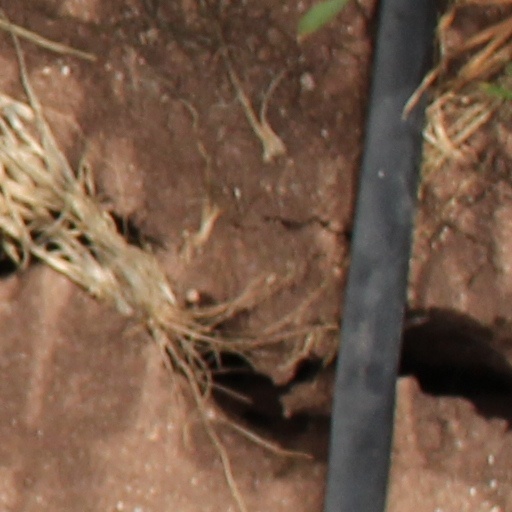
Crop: wheat